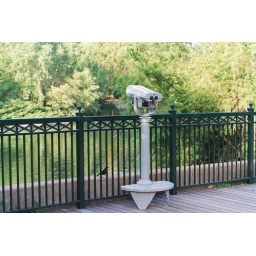
over looking the lake with ducks and birds